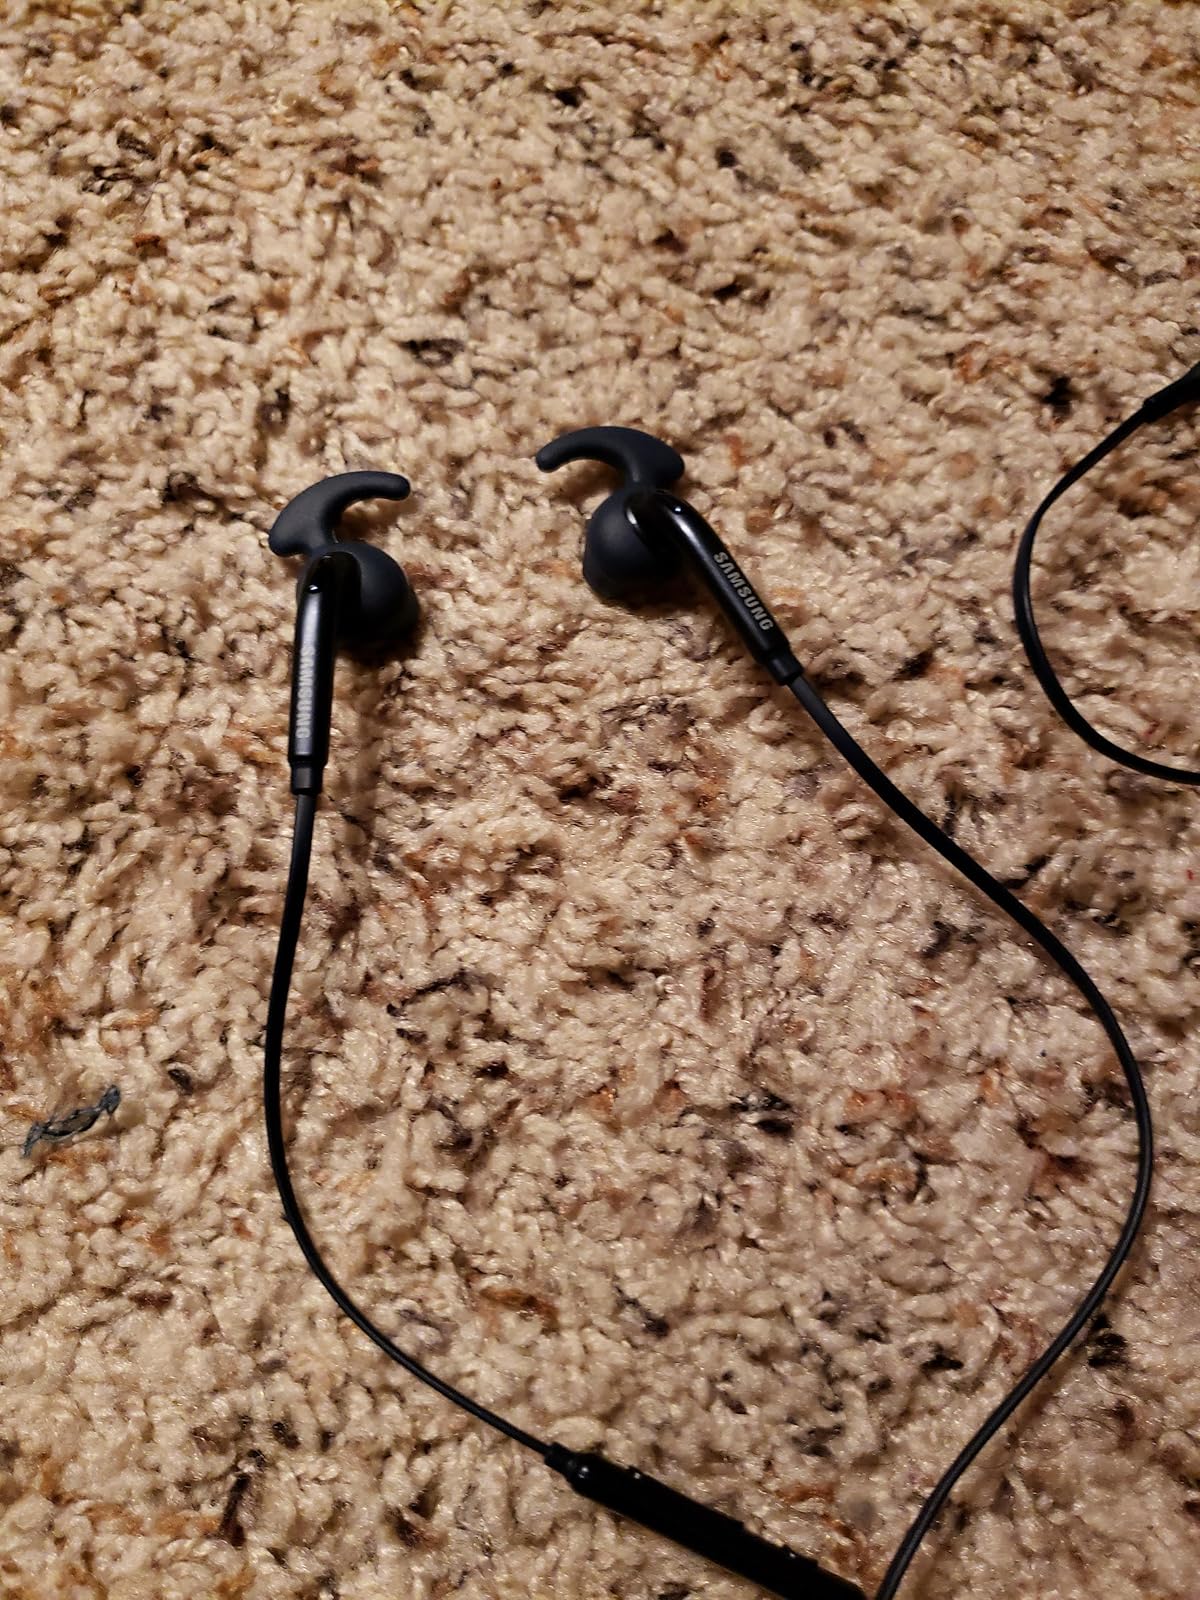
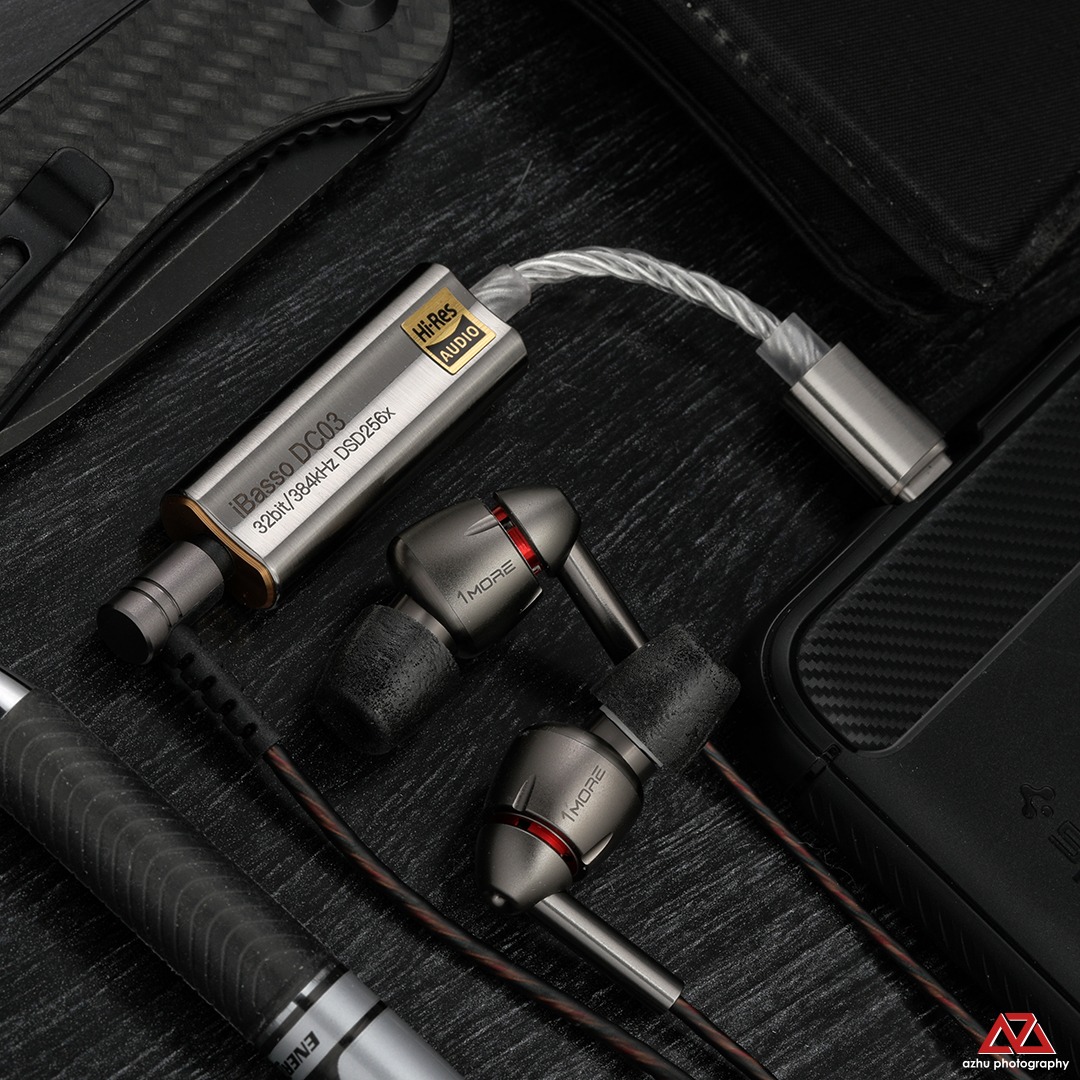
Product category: headphones
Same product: no